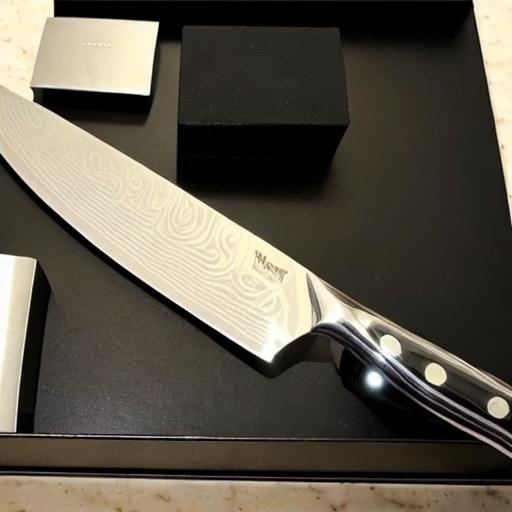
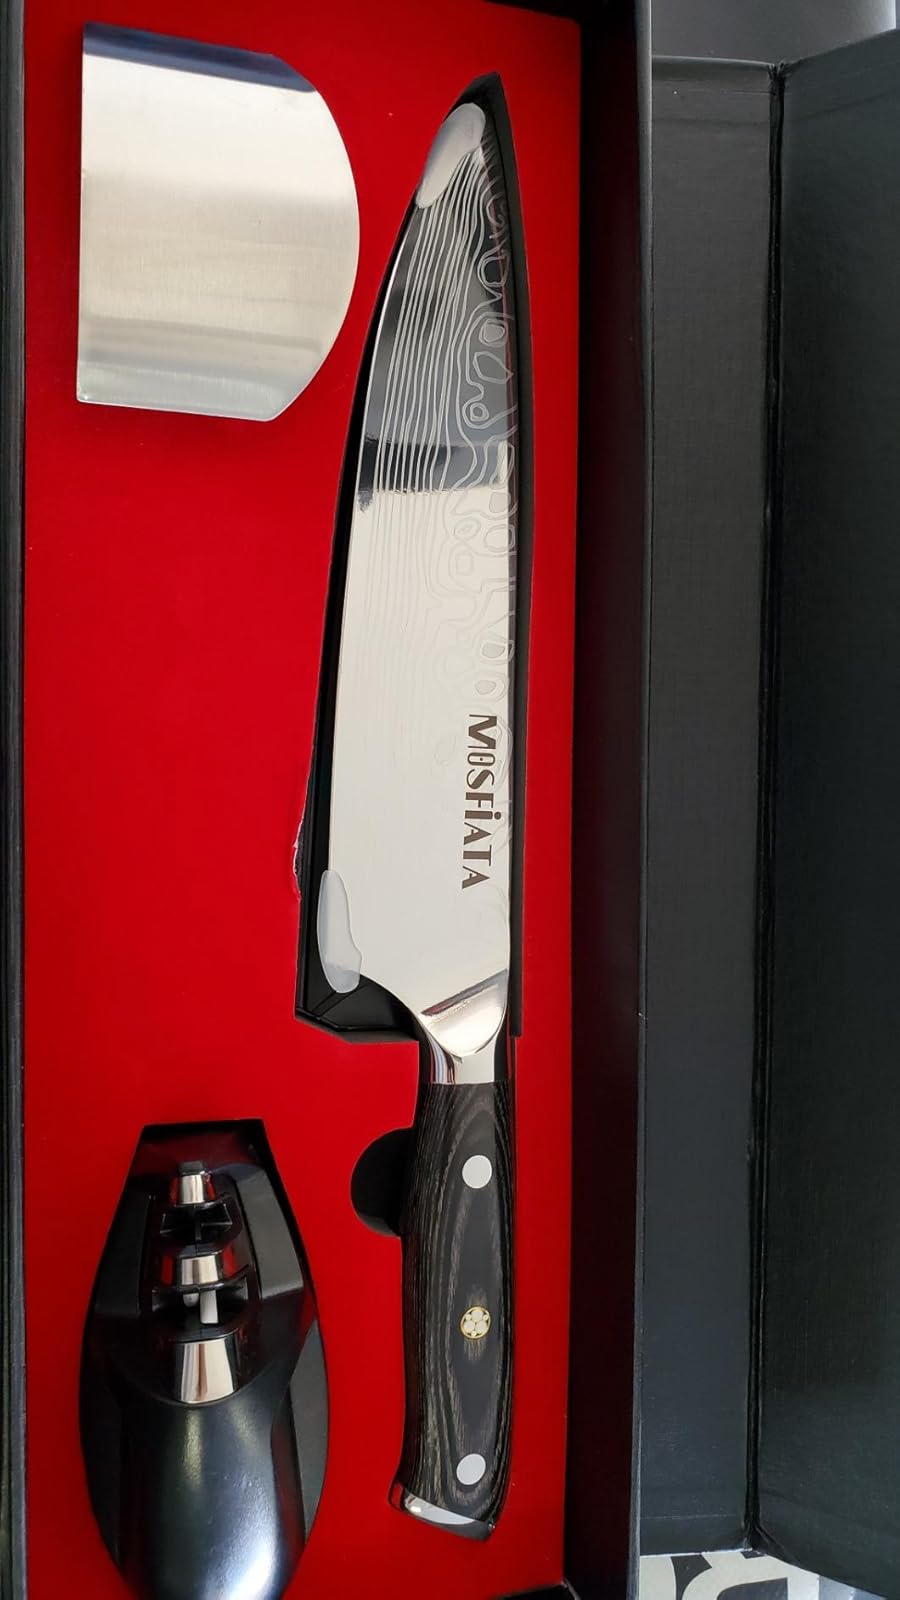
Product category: items_knife
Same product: no